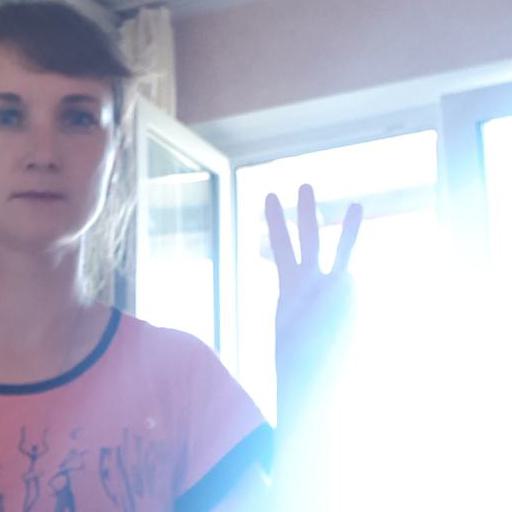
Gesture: three